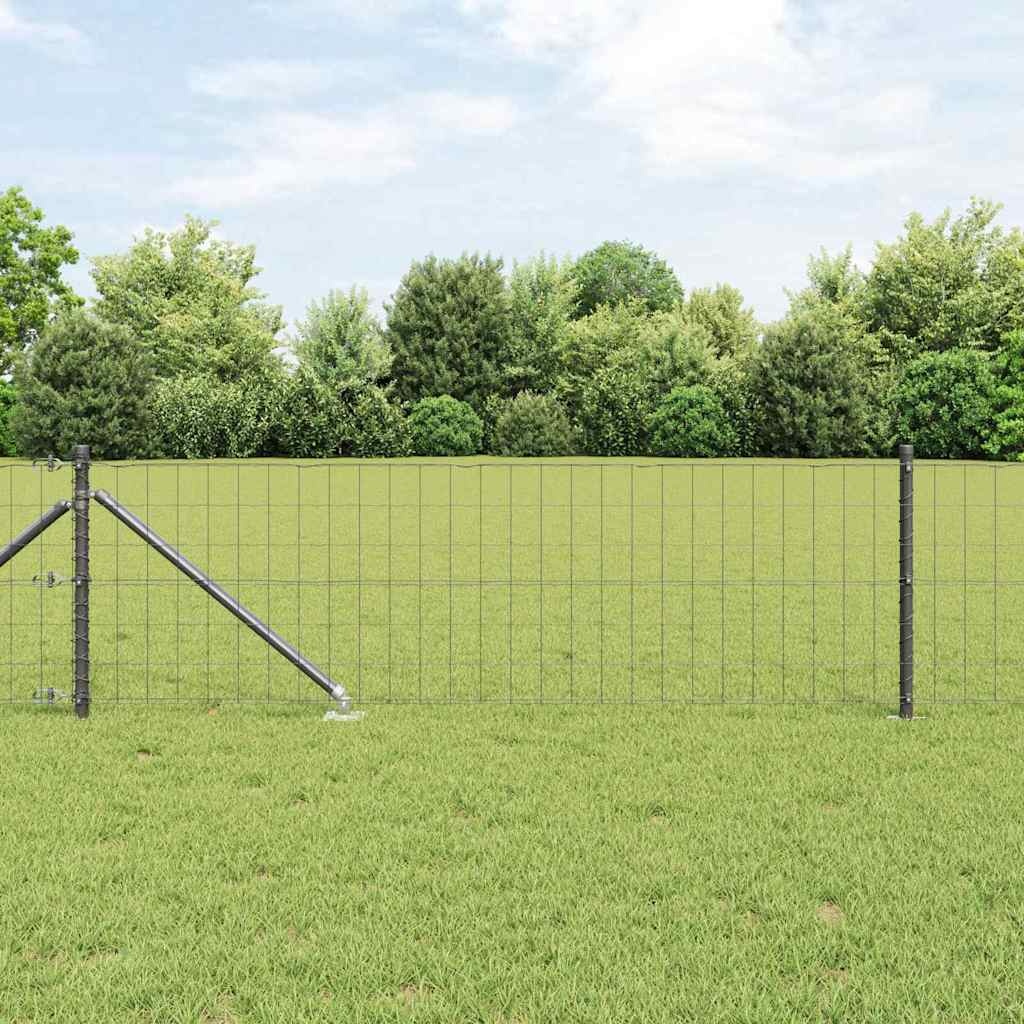
Zaun mit Pfosten Grau 0,6 x 25 m Stahl
Dieses Set aus Außen-Zaunpaneelen ist echt super, wenn du deinen Garten oder deine Terrasse abgrenzen willst. Mit ihrem modernen Look bringen die Paneele frischen Wind in jeden Außenbereich und schützen gleichzeitig gegen Wetter. Sie schaffen eine smarte Grenze um deinen Platz und passen überall gut hin. Ein echtes Muss für Wohnungen und Geschäfte! Material: Diese Paneele aus hochwertigem Stahl sind eine starke Barriere gegen die Außenwelt. Sie sind stabil genug, um lange in jedem Außenbereich zu halten. Außerdem sind sie UV-beständig, damit sie in der Sonne gut aussehen. Pulverbeschichtete Oberfläche: Mit einer coolen, pulverbeschichteten Oberfläche sehen diese Paneele nicht nur schick aus, sie sind auch praktisch. Die Beschichtung bietet einen Schutz, der ihnen hilft, Wetter und Rost zu widerstehen. Ihre Farben bleiben frisch und sie sehen das ganze Jahr über toll aus. Wetterbeständigkeit: Der Zaun ist dafür ausgelegt, den Elementen standzuhalten. Ob Regen oder Sonne, er bleibt intakt. Die wetterfesten Eigenschaften bedeuten, dass du weniger Pflegeaufwand hast und deinen Außenbereich genießen kannst, ohne dir ständig Gedanken um Reparaturen zu machen. Einfache Montage: Dieser Zaun ist recht schnell aufzubauen und benötigt nicht viele Werkzeuge. Befolge einfach die Anweisungen, um ihn zügig zu installieren und dir eine stabile Grenze für Gärten, Patios oder Höfen zu schaffen – perfekt für alle möglichen Outdoor-Events. Fester Bodenausgleich: Der Zaun reicht bis zum Boden, sodass keine Lücken entstehen und alles sicher bleibt. Das ist besonders wichtig für Haustierbesitzer und Eltern, denn es gibt dir das gute Gefühl, dass alles drinnen bleibt, wo es hingehört. Farbe: Grau Material: Stahl Gesamtabmessungen: 2500 x 3.2 x 60 cm (L x B x H) Montage erforderlich: Ja Lieferumfang: 1 x Eurozaun 11 x Pfosten 2 x Winkelpfosten 11 x Spike 2 x Winkelspike 11 x Kunststoffkappe 33 x Kunststoff-Spannbarkeitsstütze 2 x Kappe für Winkelpfosten 2 x Zubehör für Winkelpfosten 3 x Spanner 1 x 25 m Bindedraht 1 x 80 m Spanndraht
Brand: vidaXL
Category: Hardware > Fencing & Barriers > Fence Panels > Security Panels